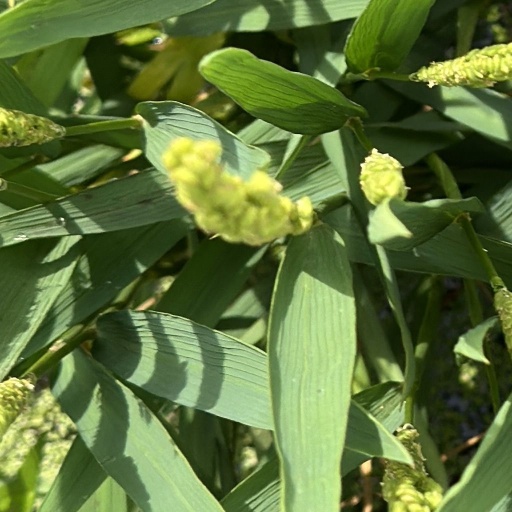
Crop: rice